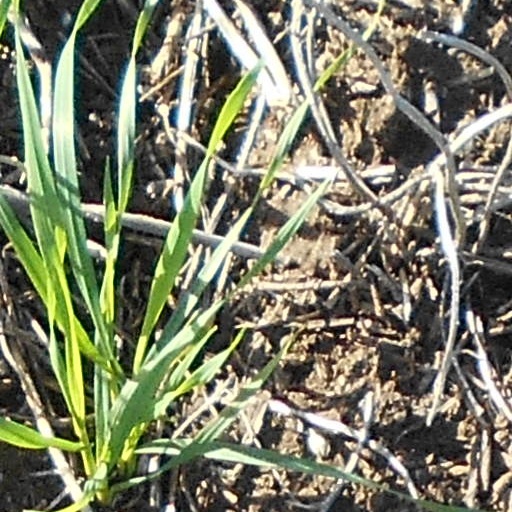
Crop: wheat